Hemusite

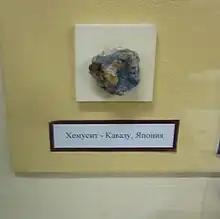
Hemusite from Kawazu mine, Japan at National Museum of Natural History, Bulgaria

Hemusite (IMA symbol: Hm) is a very rare isometric gray mineral containing copper, molybdenum, sulfur, and tin with chemical formula CuSnMoS. It was discovered by Bulgarian mineralogist Georgi Ivanov Terziev in 1963. He also described it and named it after Haemus, the ancient name of Stara planina (Balkan) mountains in Europe. The type locality is Chelopech copper ore deposit, Bulgaria. Later tiny deposits of hemusite were found in Ozernovskoe deposit, Kamchatka, Russia; Kawazu mine, Rendaiji, Shimoda city, Chūbu region, Honshu Island, Japan; Iriki mine, Iriki, Satsuma-gun, Kagoshima Prefecture, Kyushu Region, Japan; Kochbulak deposit, Tashkent, Uzbekistan. Hemusite occurs as rounded isometric grains and aggregates usually about 0.05 mm in diameter and in association with enargite, luzonite, colusite, stannoidite, renierite, tennantite, chalcopyrite, pyrite, and other minerals.